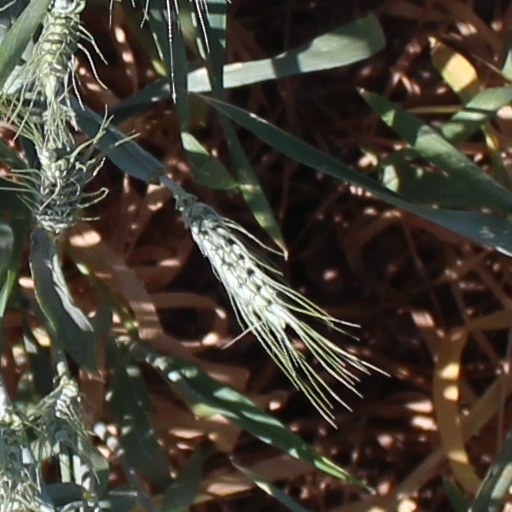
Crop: wheat